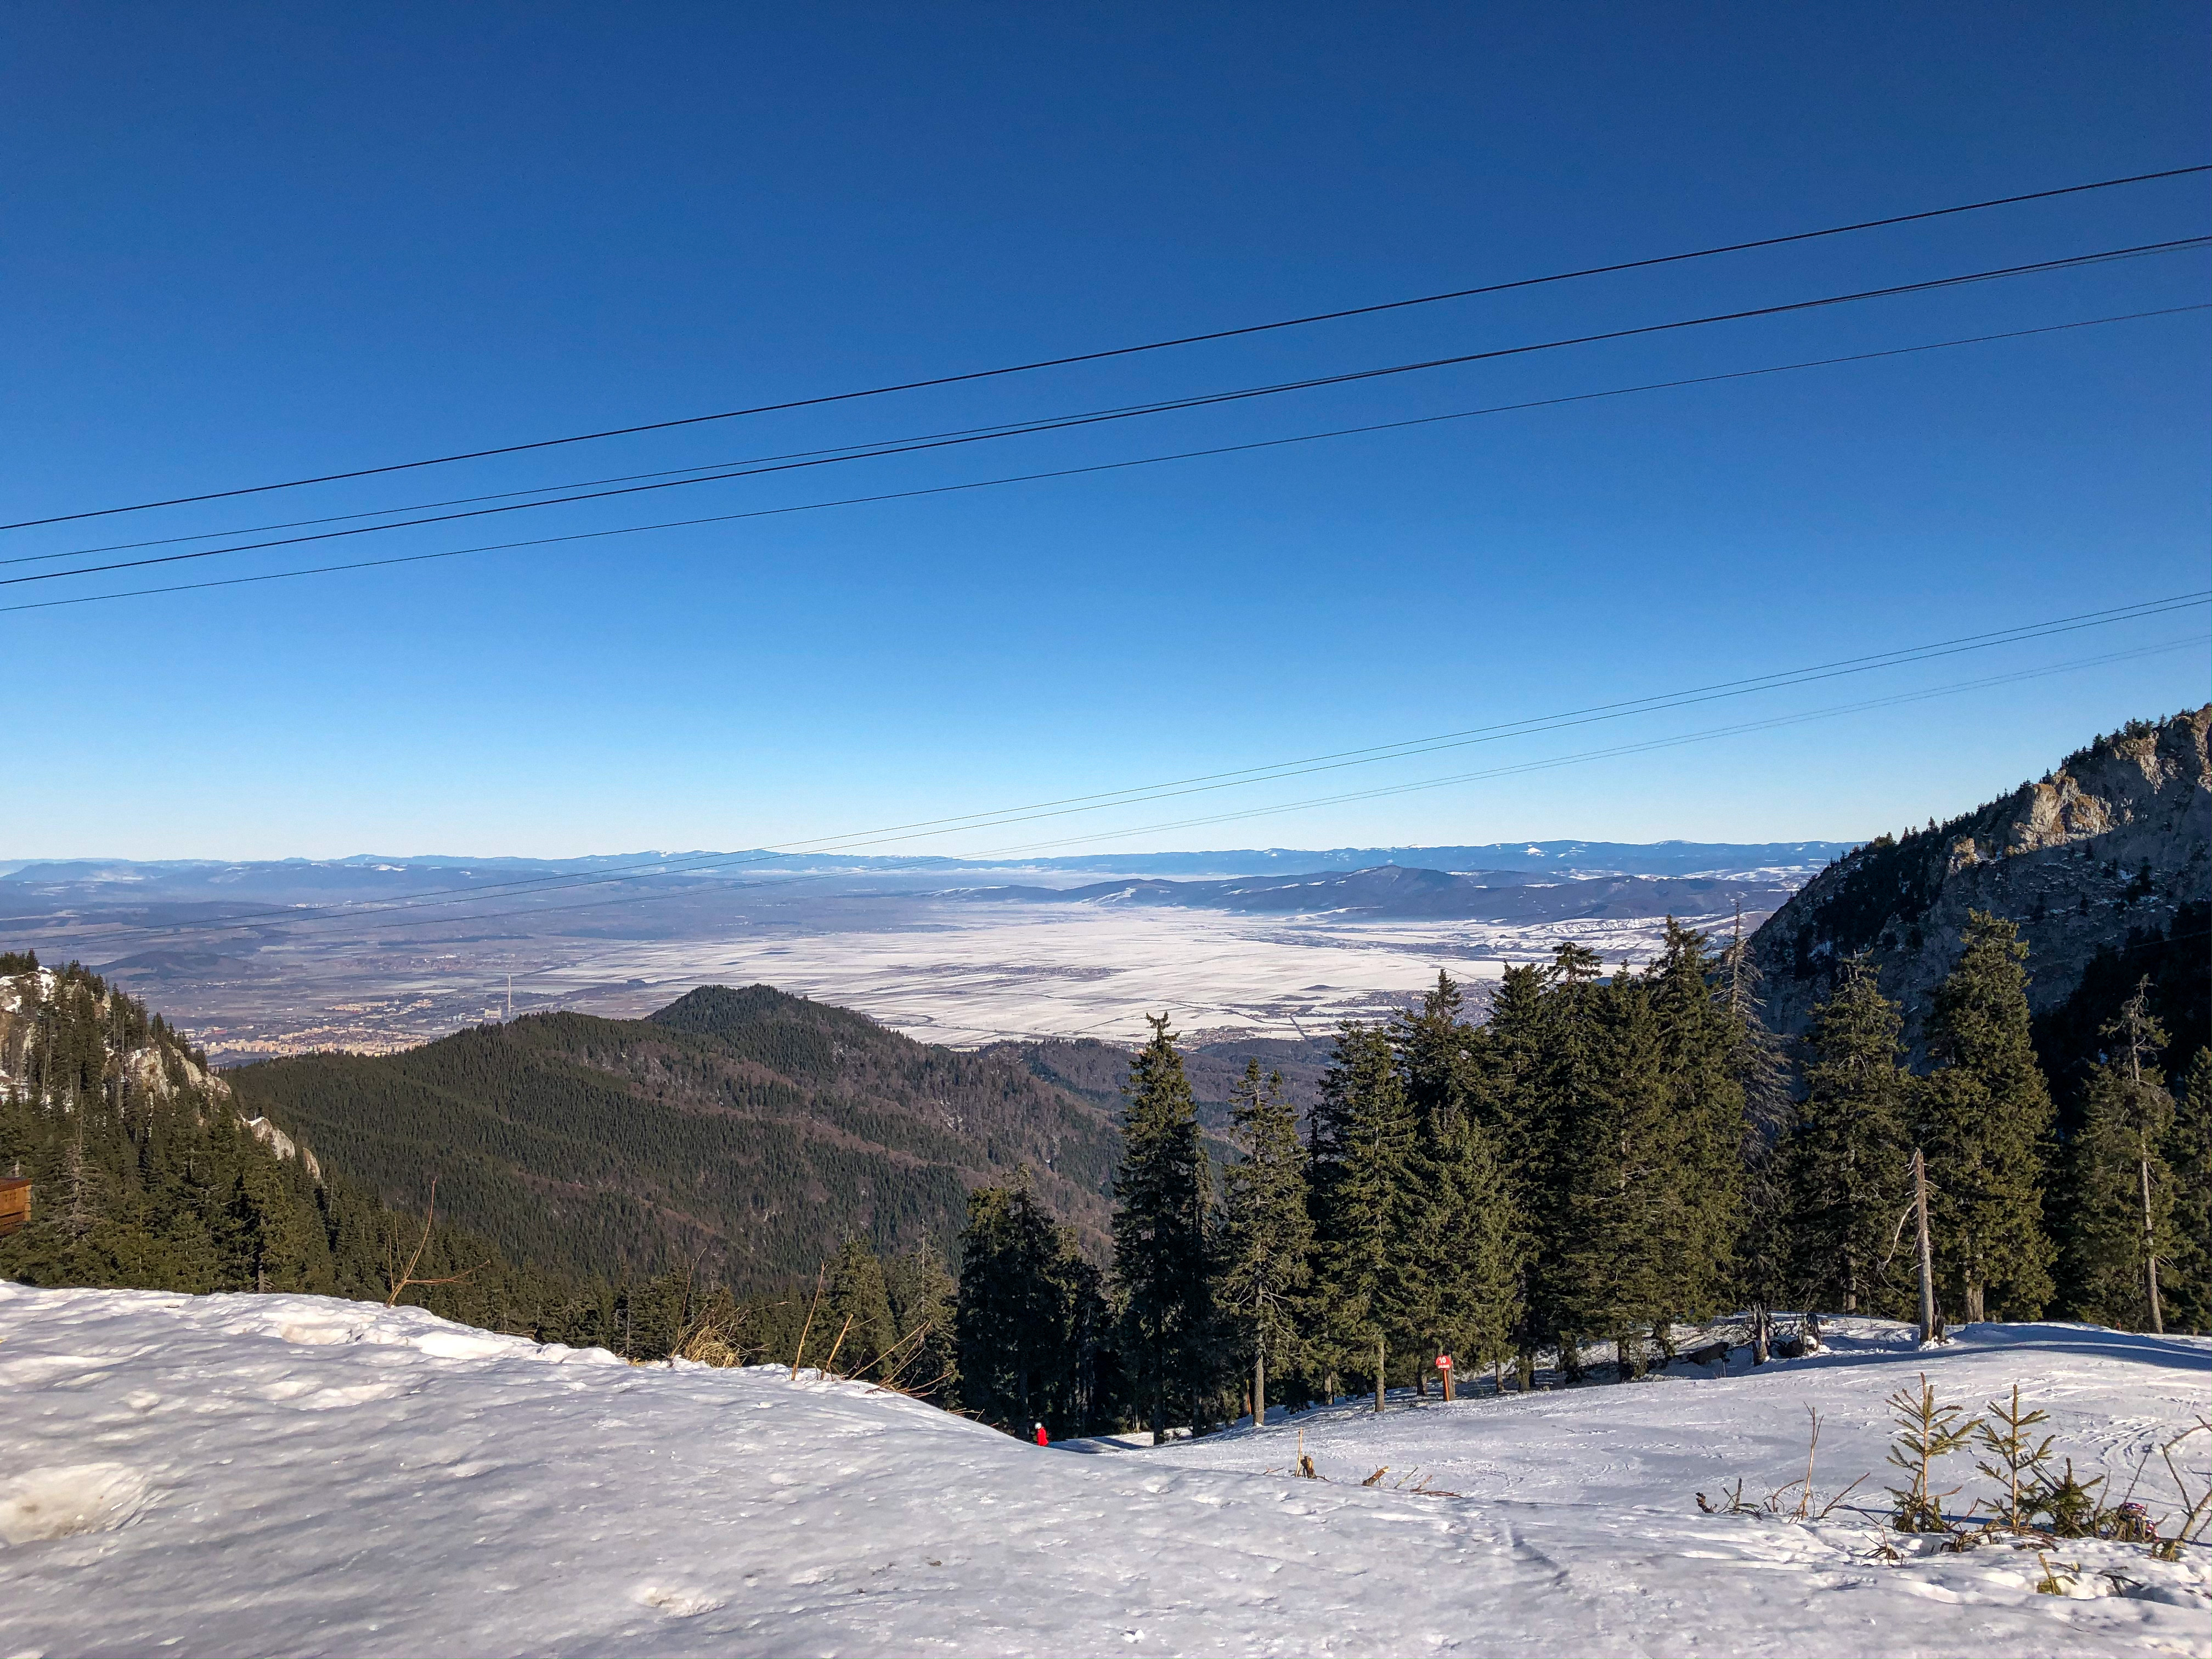
mountain, snow, winter, mountainous landforms, sky, mountain range, alps, hill station, slope, piste, ridge, tree, cloud, recreation, massif, hill, terrain, valley, fell, summit, vacation, landscape, freezing, sports equipment, forest